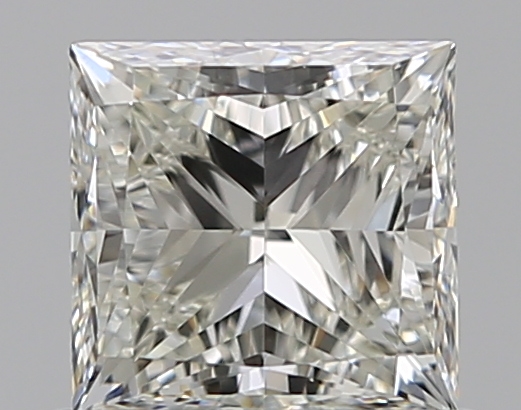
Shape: princess
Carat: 0.72
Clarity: VVS2
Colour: K
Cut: EX
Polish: EX
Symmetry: VG
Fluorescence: F
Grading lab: GIA
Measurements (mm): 4.75 x 4.66 x 3.4